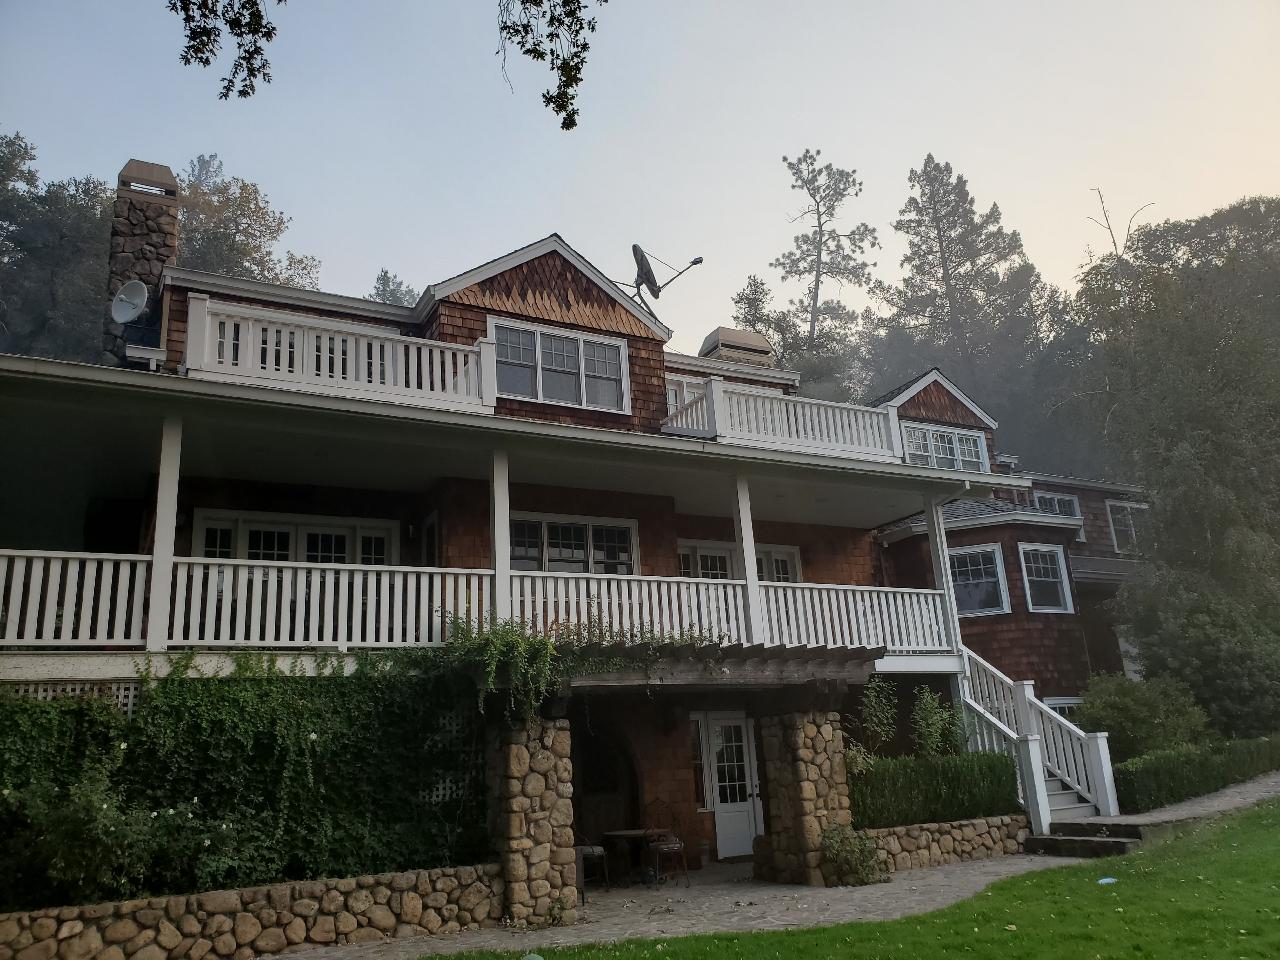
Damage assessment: no_damage